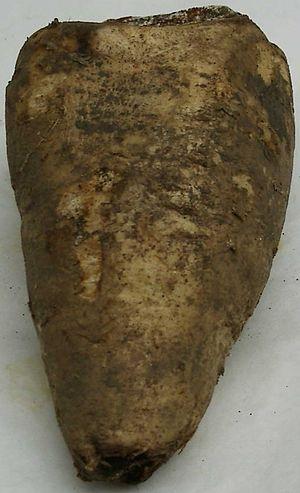
L'arracacha, ou pomme de terre-céleri, est une plante potagère de la famille des Apiaceae d'origine andine cultivée en Amérique du Sud pour sa racine tubéreuse, riche en amidon. C'est un légume-racine qui développe après cuisson un goût intermédiaire entre le céleri, le chou et la châtaigne grillée. Très populaire en Amérique du Sud, cette plante y est l'objet d'une culture commerciale importante, notamment au Brésil. C'est la seule ombellifère domestiquée en Amérique du Sud.
Le genre Arracacia de la famille des Apiaceae comprend en Amérique du Sud et Amérique centrale des espèces de plantes herbacées. Parmi celles-ci, une espèce à racine tubéreuse, l’arracacha, est largement cultivée et consommée par les populations au Brésil ou dans toutes les régions andines.